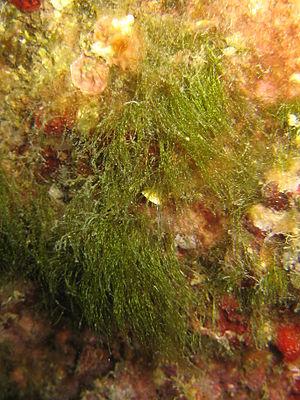
Ulva compressa en Méditerranée près de Banyuls
Ulva compressa, autrefois nommée Enteromorpha compressa, est une espèce d'algues vertes de la famille des Ulvaceae. Elle est parfois appelée « entéromorphe » ou « cheveux de mer ».